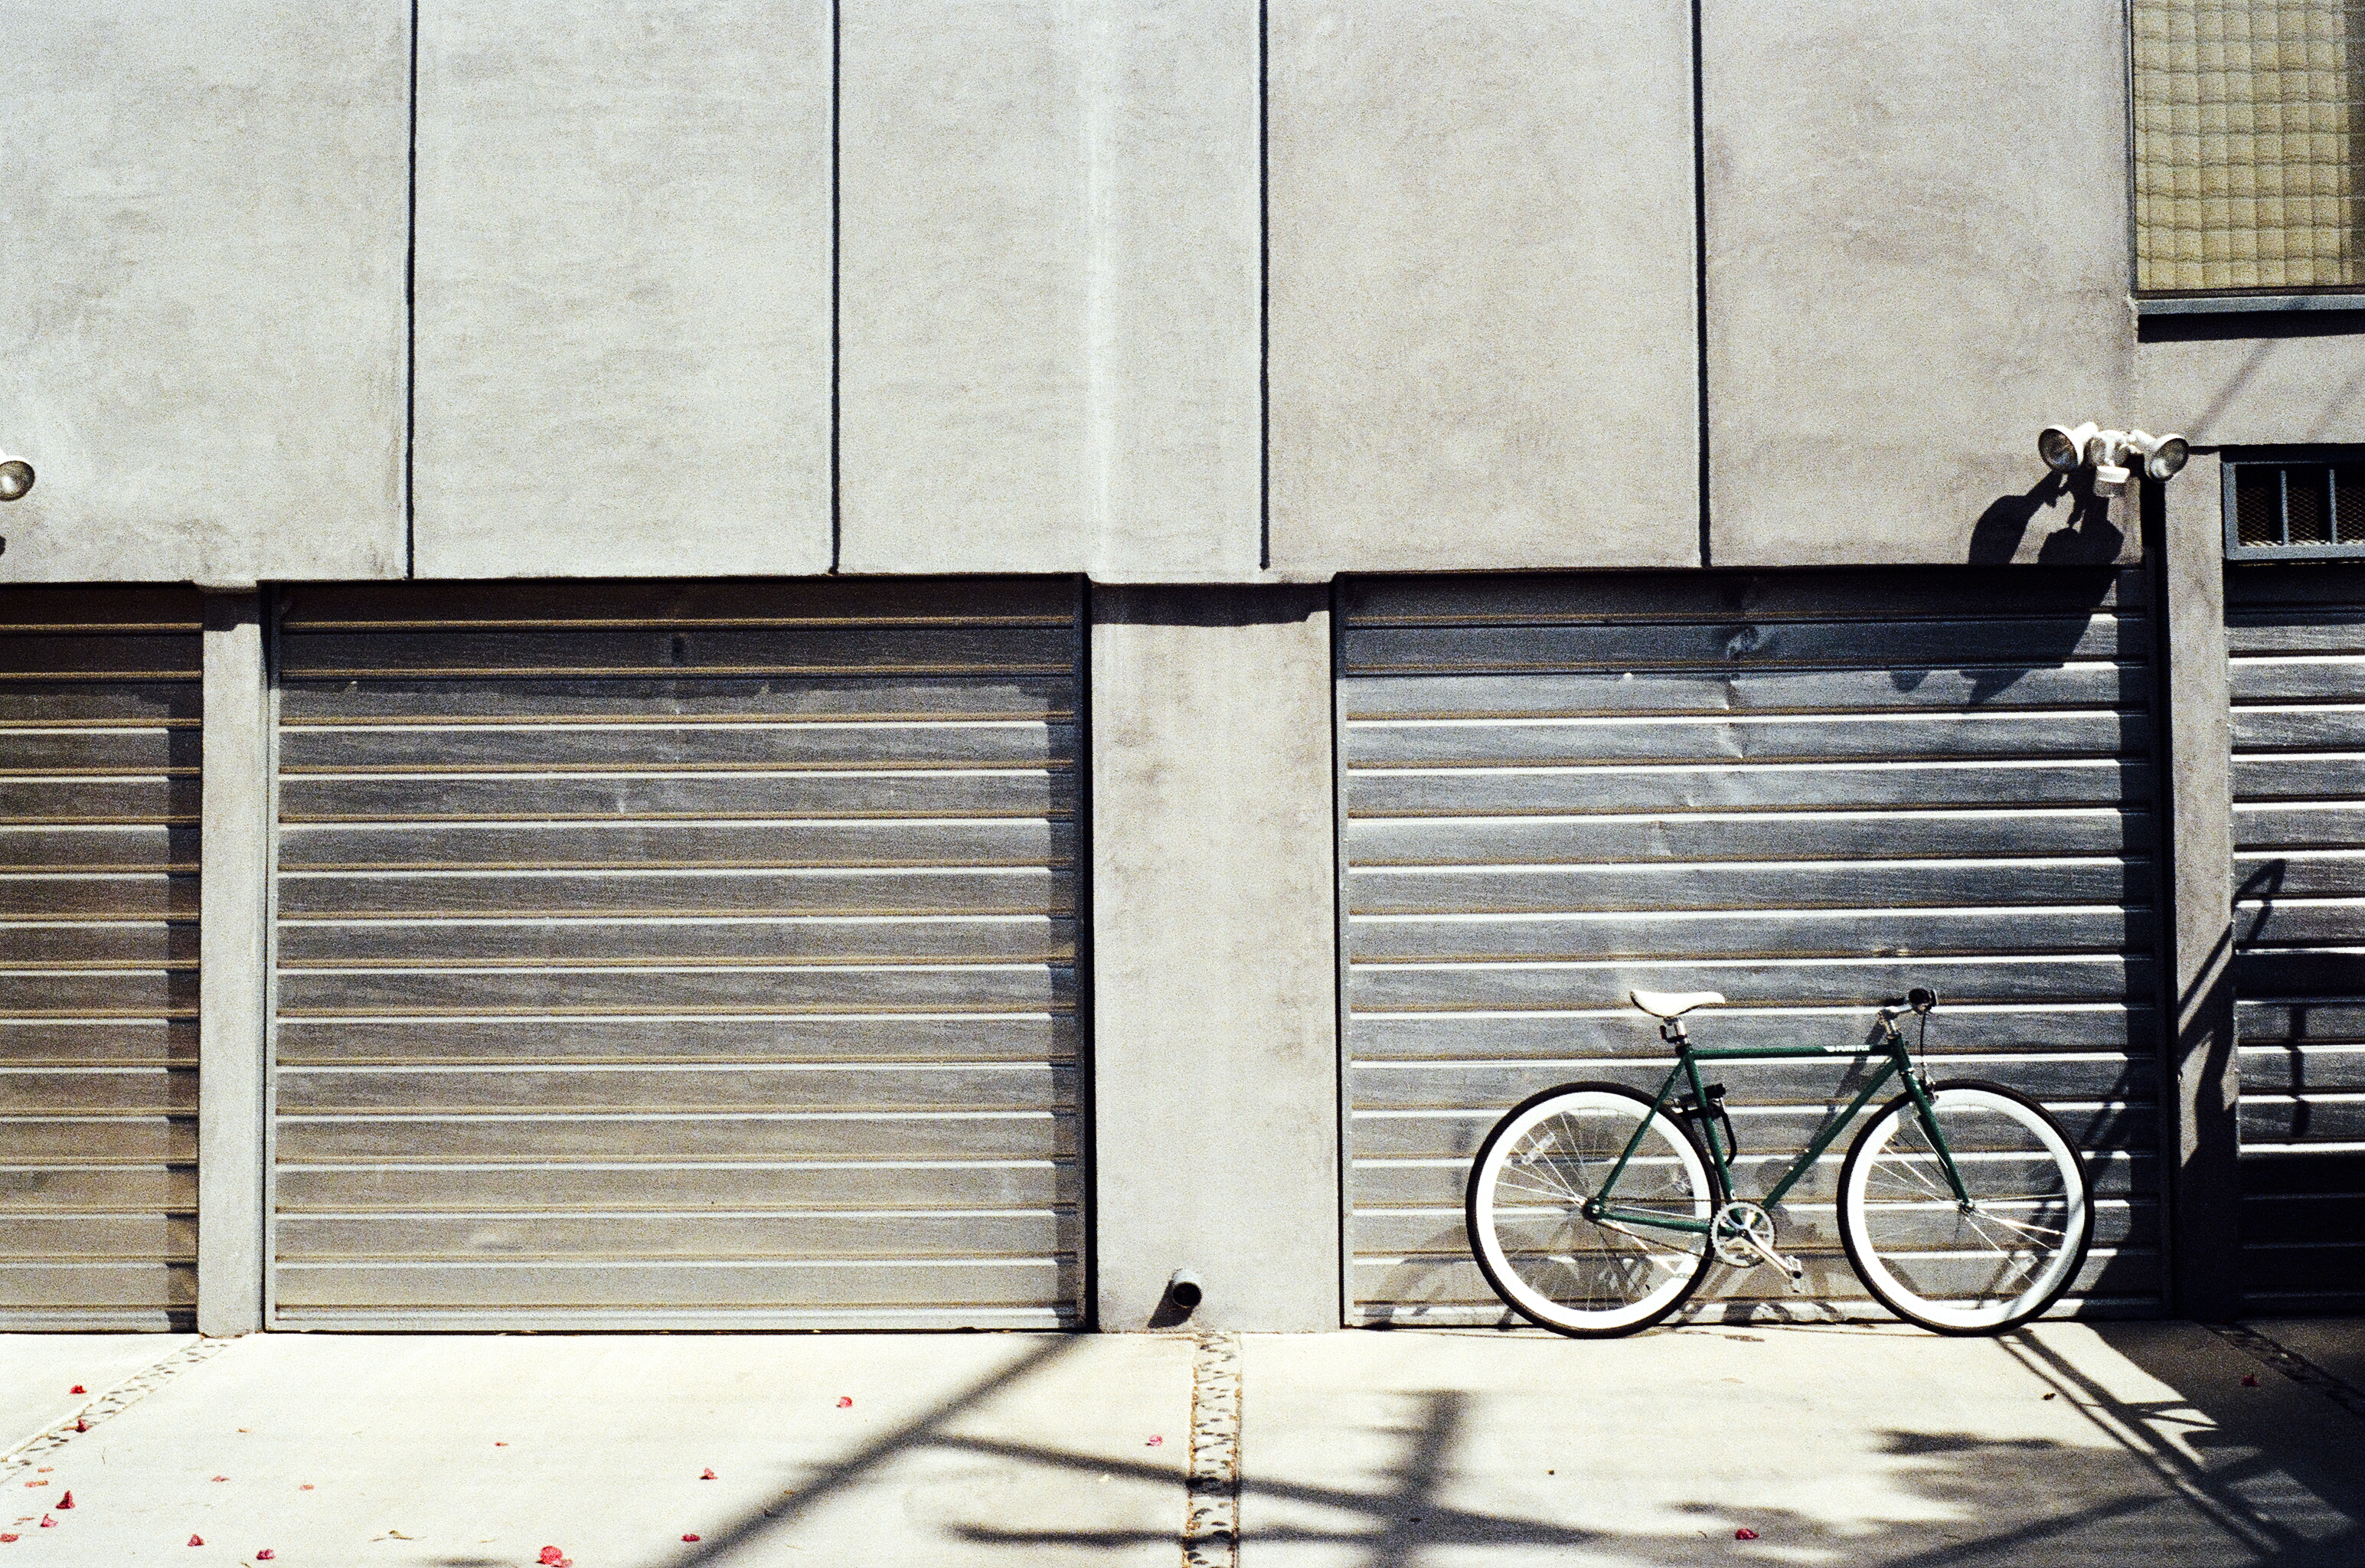
wood, white, house, window, bicycle, bike, home, wall, color, facade, garage, door, interior design, art, design, urban area, window covering